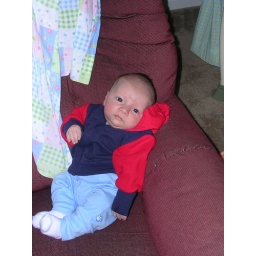
Such a big boy sitting in the chair